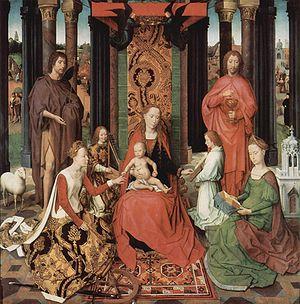
Cette page concerne l'année 1479 du calendrier julien.